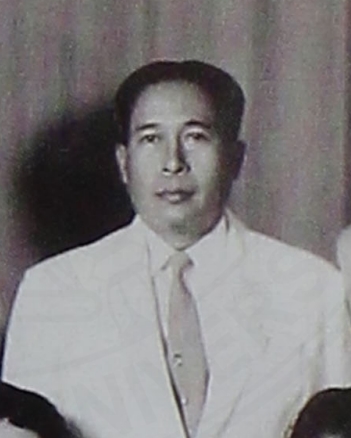
เสม พริ้งพวงแก้ว

| name = เสม พริ้งพวงแก้ว
| image = เสม พริ้งพวงแก้ว.jpg
| honorific-prefix = ศาสตราจารย์ นายแพทย์
| honorific-suffix = เครื่องราชอิสริยาภรณ์อันเป็นที่เชิดชูยิ่งช้างเผือก|ม.ป.ช., เครื่องราชอิสริยาภรณ์อันมีเกียรติยศยิ่งมงกุฎไทย|ม.ว.ม., ทุติยจุลจอมเกล้าวิเศษ|ท.จ.ว.
| order = รัฐมนตรีว่าการกระทรวงสาธารณสุขของไทย|รัฐมนตรีว่าการกระทรวงสาธารณสุข
| term_start = 11 กุมภาพันธ์ พ.ศ. 2523
| term_end = 3 มีนาคม พ.ศ. 2523
| primeminister = เกรียงศักดิ์ ชมะนันทน์
| predecessor = บุญสม มาร์ติน
| successor = ทองหยด จิตตวีระ
| term_start2 = 11 มีนาคม พ.ศ. 2524
| term_end2 = 19 มีนาคม พ.ศ. 2526
| primeminister2 = พลเอกเปรม ติณสูลานนท์
| predecessor2 = ทองหยด จิตตวีระ
| successor2 = มารุต บุนนาค
| birth_place = กรุงเทพมหานคร
| death_place = โรงพยาบาลราชวิถี กรุงเทพมหานคร
| religion = พุทธ
ศาสตราจารย์ นายแพทย์ เสม พริ้งพวงแก้ว (31 พฤษภาคม พ.ศ. 2454 — 8 กรกฎาคม พ.ศ. 2554) อดีตรัฐมนตรีว่าการกระทรวงสาธารณสุขของไทย|รัฐมนตรีว่าการกระทรวงสาธารณสุข พ.ศ. 2523, พ.ศ. 2524 - 2526 รายนามรัฐมนตรีว่าการกระทรวงสาธาณสุขอดีต-ปัจจุบัน เว็บไซต์ทางการกระทรวงสาธาณสุข ("") และอดีตรัฐมนตรีช่วยว่าการกระทรวงสาธารณสุขของไทย|รัฐมนตรีช่วยว่าการกระทรวงสาธารณสุขหลายสมัย เป็นนายแพทย์ผู้บุกเบิกการแพทย์ชนบท และการแพทย์สมัยใหม่ ผู้ร่วมจัดทำแผนสาธารณสุขแห่งชาติ
== ประวัติ ==
เสม เกิดที่บ้านแถวถนนรองเมือง ซอย 4 (ปัจจุบันเรียกซอย 1) เขตปทุมวัน|อำเภอปทุมวัน จังหวัดพระนคร ในขั้นปฐมศึกษาเรียนที่โรงเรียนวัดบรมนิวาส และเข้าเรียนต่อระดับมัธยมที่โรงเรียนเทพศิรินทร์ จนจบชั้นมัธยมศึกษาชั้นปีที่ 8 ในระหว่างเรียน นายเสมได้รับทุนการเรียนประเภทหมั่นเรียนมาโดยตลอด
เมื่อจบชั้นมัธยมปีที่ 8 แล้ว โดยความช่วยเหลือของมูลนิธิร็อกเกอะเฟลเลอร์|มูลนิธิร็อกกีเฟลเลอร์ นายเสมได้เข้าศึกษาในคณะแพทยศาสตร์และศิริราชพยาบาล จุฬาลงกรณ์มหาวิทยาลัย (ปัจจุบันคือคณะแพทยศาสตร์ศิริราชพยาบาล มหาวิทยาลัยมหิดล) ได้รับปริญญาแพทยศาสตรบัณฑิต เมื่อ ปี พ.ศ. 2478 หลังจบการศึกษาแพทย์ปริญญาแล้ว เสมได้มีโอกาสไปศึกษาต่อในประเทศสหรัฐอเมริกา อังกฤษ และประเทศเยอรมนี นอกจากนี้ยังได้ไปร่วมประชุมและดูงานในประเทศต่าง ๆ ทั้งในสหรัฐอเมริกา บราซิล สวิตเซอร์แลนด์ รัสเซีย ญี่ปุ่น อินโดนีเซีย ออสเตรีย นิวซีแลนด์รวมทั้งสาธารณรัฐประชาชนจีน และเสมยังได้ศึกษาด้านทันตกรรม เพิ่มเติมจากศาสตราจารย์สี สิริสิงห์ เกี่ยวกับการปฏิบัติงานในชนบทได้ด้วย
เสมสมรสกับ แฉล้ม พริ้งพวงแก้ว พยาบาลคู่ชีวิตที่อยู่ร่วมทุกข์ร่วมสุขกันมามากกว่า 70 ปี มีบุตรชายด้วยกัน 3 คน และบุตรหญิง 2 คน หนึ่งในนั้นคือ ชัชวาลย์ พริ้งพวงแก้ว สถาปนิกดีเด่นของสมาคมสถาปนิกสยาม เจ้าของผู้ก่อตั้งบริษัทดีไซน์ 103 ที่มีชื่อเสียง โดยแฉล้มถึงแก่อนิจกรรมด้วยโรคชราเมื่อปี พ.ศ. 2549
=== ถึงแก่อนิจกรรม ===
นายแพทย์เสม ถึงแก่อนิจกรรม เมื่อเวลาประมาณ 05.30 น.ในวันที่ 8 กรกฎาคม พ.ศ. 2554 ที่โรงพยาบาลราชวิถี สิริอายุรวม 100 ปี 1 เดือน 8 วัน จากการติดเชื้อในกระแสเลือด มีภาวะช็อก และไตวาย
== การทำงาน ==
หลังจบการศึกษาด้านการแพทย์ ในปี พ.ศ. 2478 เสมได้ออกไปปฏิบัติงานในต่างจังหวัด โดยไปจัดตั้งโรงพยาบาลเอกเทศขึ้นที่อำเภออัมพวา จังหวัดสมุทรสงคราม เพื่อต่อสู้กับการระบาดของโรคอหิวาตกโรคจนโรคสงบลง ในปีต่อมาก็ได้ย้ายไปดำรงตำแหน่งผู้อำนวยการโรงพยาบาลเทศบาลนครสวรรค์ เป็นเวลา 2 ปี และได้เริ่มงานศัลยกรรมและงานทันตกรรมเป็นครั้งแรกในชนบท
=== ชีวิตการทำงานในเชียงราย ===
ช่วงชีวิตที่สมบุกสมบันและลำบากที่สุดในการทำงานของเขาคือที่ จังหวัดเชียงราย เมื่อย้ายมาประจำที่จังหวัดเชียงรายเมื่อ พ.ศ. 2480 ก็ต้องมารณรงค์ร่วมกับข้าหลวงประจำจังหวัดคือ พระพนมนครานุรักษ์ และกรมการจังหวัด รวมทั้งธรรมการจังหวัด คือ บ. บุญค้ำ เพื่อนร่วมงานบุกเบิกซึ่งต่อมาเขาได้ช่วยชีวิตไว้ระหว่างสงคราม ร่วมกับพ่อค้าประชาชนร่วมกันบริจาคเงินสร้างโรงพยาบาลประจำจังหวัดจนเป็นผลสำเร็จ แม้จะใช้เวลามากกว่า 10 ปี โรงพยาบาลประจำจังหวัดเชียงรายจึงได้รับการตั้งชื่อว่า “โรงพยาบาลเชียงรายประชานุเคราะห์” ซึ่งสร้างโดยเงินบริจาคของประชาชนทั้งสิ้น
เชียงราย เมื่อ 70 ปีก่อนนั้นขาดแคลนนายแพทย์มาก บ้านเมืองและโครงสร้างพื้นฐานก็ยังไม่พร้อม ข้าราชการ โดยเฉพาะคณะกรมการจังหวัดในสมัยนั้นจึงต้องร่วมมือกันทำงานอย่างไม่เห็นแก่เหน็ดเหนื่อย โดยเฉพาะในช่วงสงครามมหาเอเชียบูรพาระหว่าง พ.ศ. 2484-พ.ศ. 2488 เสมต้องทำงานอย่างหนักเป็นพิเศษเนื่องจากเป็นนายแพทย์ที่ทุกคนต้องพึ่งพา แม้กระนั้น เขาก็ยังสามารถวางรากฐานด้านการแพทย์และสาธารณสุขไว้มากพอสรุปได้ดังนี้
* ทำหน้าที่เป็นแพทย์ผู้ปกครองโรงพยาบาลและผู้อำนวยการคนแรกของโรงพยาบาลเชียงรายประชานุเคราะห์
* ร่วมมือกับสาธารณสุขจังหวัด สร้างนิคมโรคเรื้อนแม่ลาว ตำบลธารทอง อำเภอพาน ด้วยที่ดิน 1,000 ไร่
* เริ่มการรักษาโรคทางศัลยกรรมชนบทกับโรคนิ่วในทางเดินปัสสาวะ โรคคอพอกในประชาชน ซึ่งเป็นกันถึงร้อยละ 50 ของประชากร
* เริ่มการป้องกันโรคคอพอกในจังหวัดเชียงรายโดยการให้ไอโอดีนในหญิงตั้งครรภ์และในเด็ก ทำการสำรวจไอโอดีนในน้ำ ผัก และอาหารและสร้างอาสาสมัครสาธารณสุขในหมู่บ้านเพื่อการให้ไอโอดีน
* สร้างเจ้าหน้าที่เสนารักษ์จากกองทัพให้เป็นผู้ช่วยในการผสมยาต่าง ๆ เพราะไม่มีเภสัชกร รวมทั้งสร้างให้เป็นเจ้าหน้าที่ช่วยในห้องผ่าตัด และในการเป็นผู้ให้ยาระงับความรู้สึกด้วยการดมทางจมูก
* จัดสร้างตึกสูติกรรม นรีเวชกรรม ให้แม่มาคลอดบุตรในโรงพยาบาลเพื่อความปลอดภัย
* สร้างตึก พนม นครานุรักษ์ สำหรับเป็นอาคารสงฆ์อาพาธแยกจากประชาชน
* เริ่มการให้บริการทางทันตกรรมในชนบทแก่นักเรียนและประชาชนทั่วไป
* ชักชวนคหบดีในตลาดบริจาคเงินสร้างตึกผ่าตัดโดยเฉพาะ รวมทั้งบริษัทยาสูบอังกฤษ-อเมริกันที่ให้ทุนสร้างอาคารผู้ป่วยพิเศษ และผู้ป่วยทั่วไป
* สร้างอาคารสำหรับรังสีวิทยาด้วยเงินทุนของโรงพยาบาลและได้ขอให้เทศบาลเมืองเชียงรายสนับสนุนสร้างอาคารครัว โรงซักฟอก และสถานที่เก็บศพ
==== ธนาคารเลือดแห่งแรกและการสาธารณสุขขั้นมูลฐานของเชียงราย ====
เมื่อ พ.ศ. 2493 เสมได้จัดตั้งธนาคารเลือดขึ้นเป็นแห่งแรกของประเทศไทยที่จังหวัดเชียงราย ได้จัดทำสถานีอนามัยที่มีบุคลากรที่ได้รับการฝึกอบรมแล้วไปทำหน้าที่ให้บริการสาธารณสุขขั้นมูลฐานเป็นครั้งแรกที่กิ่งอำเภอแม่สาย อำเภอเทิง อำเภอเชียงของและอำเภอพะเยา และจัดให้เจ้าหน้าที่ของโรงพยาบาลออกเยี่ยมประชาชนในวันอาทิตย์และวันหยุดราชการ
=== กิจกรรมทางการแพทย์ในระหว่างสงคราม ===
นอกจากการปฏิบัติราชการยามปกติแล้ว ในช่วงกรณีพิพาทอินโดจีน|สงครามอินโดจีน เสมได้ร่วมปฏิบัติการกรณีพิพาทอินโดจีน|สงครามเรียกร้องดินแดนคืน พ.ศ. 2483 มีการทดลองใช้น้ำมะพร้าว|มะพร้าวอ่อนช่วยชีวิตผู้ขาดน้ำในป่าลึกระหว่างสงครามโลกครั้งที่ 2 มีการศึกษาต้นกาสามปีก ("Vitex peduncularis") ในการรักษาโรคไข้จับสั่นในทหารและพลเรือน การศึกษาต้นโมกหลวง ("Holarrhena pubescens") ในการรักษาโรคบิดมีตัว (amoebic dysentery) ในทหารและพลเรือน การเตรียมควินินไฮโดรคลอไรด์รักษาไข้จับสั่นขึ้นสมอง และการเตรียม morphine ใช้ในโรงพยาบาล
== ช่วงกลางแห่งชีวิต-การย้ายเข้ากรุงเทพฯ ==
เสมเป็นที่รู้จักและเป็นที่เคารพนับถือของชาวเชียงรายอย่างหาที่เปรียบได้ยาก ความมุมานะและความคิดริเริ่มต่าง ๆ ทำให้เชียงรายมีความเจริญด้านการแพททย์มากขึ้น จึงนับเป็นข้าราชการที่มีความสามารถสูงผู้หนึ่ง ดังนั้น ในปี พ.ศ. 2494 กระทรวงสาธารณสุข (ประเทศไทย)|กระทรวงสาธารณสุขโดยกรมการแพทย์ออกคำสั่งย้ายเสมจากโรงพยาบาลเชียงรายประชานุเคราะห์มาเป็นผู้อำนวยการโรงพยาบาลหญิง หน้าอนุสาวรีย์ชัยสมรภูมิ พญาไท (ปัจจุบัน คือ โรงพยาบาลราชวิถี) และได้ดำรงตำแหน่งต่าง ๆ เป็นลำดับ ได้แก่ เป็นผู้อำนวยการโรงเรียนพยาบาลผดุงครรภ์ เป็นผู้แทนรัฐบาลไทยร่วมมือกับรัฐบาลสหรัฐอเมริกาให้การช่วยเหลือทางการแพทย์และการสาธารณสุขทั่วประเทศ รวมทั้งมหาวิทยาลัยแพทย์ ได้ติดต่อรัฐบาลสหรัฐอเมริกาขอผู้เชี่ยวชาญทางโลหิตวิทยาศึกษาโรค Thalassemia ในประเทศไทย ได้ร่วมสร้างผลงานจนได้เป็นศาสตราจารย์ไทยที่เป็นผู้ชำนาญการในโรคนี้จนปัจจุบันรู้จักกันทั่วโลก มีการจัดคณะแพทย์และพยาบาลมาช่วยพัฒนาการปฏิบัติการทางด้านศัลยกรรมที่โรงเรียนแพทย์ และร่วมมือกับ ศาสตราจารย์เบน ไอซแมนส์ แต่งตำราศัลยศาสตร์ทั่วไปด้วยเงินทุน M.S.A.
ในปี พ.ศ. 2494 เริ่มจัดตั้งธนาคารเลือดแห่งแรกในพระนครโดยได้รับการสนับสนุนจากองค์การ M.S.A. สหรัฐอเมริกา ทำให้ประเทศไทยมีเลือดให้ผู้ป่วยเป็นชนิดเลือดสดและน้ำเหลืองแห้งทั้งแข็งและเป็นผง ส่งให้โรงพยาบาลทั้งในพระนครและต่างจังหวัด ได้เปิดการอบรมเจ้าหน้าที่พยาบาลเป็นผู้ชำนาญในการถ่ายเลือด โดยศึกษา 1 ปี ในตำแหน่งชั้นตรี พร้อมกับผลิตตำราเพื่อตั้งและบริหารธนาคารเลือดในโรงพยาบาลต่าง ๆ ในพระนครและชนบท จากนั้นได้จัดตั้งโรงเรียนพยาบาลวิสัญญีทางการให้ยาระงับความรู้สึกทั่วประเทศไทย เริ่มตั้งแต่ปีนี้ ศึกษาเป็นเวลา 1 ปี ได้ตำแหน่งชั้นตรี มีการสร้างตำราวิสัญญีพยาบาลเป็นคู่มือในการศึกษาจนถึงปัจจุบันเป็นรุ่นที่ 44 มีผู้สำเร็จการศึกษาจำนวนพันกว่ารายทำงานในโรงพยาบาลต่าง ๆ ในปัจจุบัน กิจการการสอนการอบรมทางประสบการณ์ได้เพิ่มความเข้มข้นขึ้นในปี พ.ศ. 2499 เป็นต้นมา
ต่อมา พ.ศ. 2494 – พ.ศ. 2503 ก่อตั้งโรงเรียนพยาบาลผดุงครรภ์ กรมการแพทย์ เริ่มต้นที่โรงพยาบาลกลาง โดยอธิบดีกรมการแพทย์ เมื่อ พ.ศ. 2489 หลังสงครามโลกครั้งที่ 2 โดย พันโทนิตย์ เวชวิศิษฎ์ (หลวงเวชวิศิษฎ์) ผู้เชิญ มณี สหัสสานนท์ แห่งโรงพยาบาลศิริราช มาเป็นอาจารย์ผู้ปกครอง กิจการได้เจริญก้าวหน้าเมื่อย้ายโรงเรียนมาอยู่ในบริเวณโรงพยาบาลหญิง ได้มีการส่งครูพยาบาลไปเรียนต่างประเทศ จากนั้นในปี พ.ศ. 2497 รัฐบาลออสเตรเลีย โดย Lord Casey ข้าหลวงใหญ่รัฐบาล ออสเตรเลียเชิญไปหารือด้านการแพทย์และการสาธารณสุขของประเทศ แล้วจัดรถพยาบาลจำนวน 78 คัน ให้ทุกโรงพยาบาลในประเทศ ใน พ.ศ. 2504

=== กำเนิดโรงพยาบาลหญิงและโรงพยาบาลเด็ก ===
พ.ศ. 2496 – 2500 กรมการแพทย์ ได้เสนอให้เร่งสร้างโรงพยาบาลหญิงและโรงพยาบาลเด็ก และวิทยาลัยพยาบาลผดุงครรภ์ ทำให้ประชาชนทั่วประเทศมีโรงพยาบาลประจำจังหวัด เพื่อบำบัดทุกข์บำรุงสุข มีโอกาสได้รับบริการทั่วหน้าได้ เนื่องจากโรงพยาบาลหญิงมีเด็กคลอดวันละ 50 – 70 คน เด็กจำนวน 20,000 คน คลอดที่โรงพยาบาลแห่งนี้ทุกปี เด็กคลอดมีทั้งเด็กมีร่างกายปกติและมีร่างกายพิการ ทางราชการจึงเห็นความจำเป็นในการจัดตั้งโรงพยาบาลเด็กขึ้นในพื้นที่ 20 ไร่ ติดกับโรงพยาบาลหญิง เพื่อศึกษาและให้บริการแก่ประชาชนวัยเด็กที่มีความสำคัญต่อชาติเมื่อ พ.ศ. 2497 ในปี พ.ศ. 2500 ประชากรเด็กเพิ่มปีละ 3.3 ในร้อยคน รัฐบาลเห็นความสำคัญในการให้บริการแก่เด็กไทย โดยนอกจาการสร้างโรงพยาบาลเด็กแล้วก็สร้างสถานอนุเคราะห์เด็กที่บ้านราชวิถีขึ้นด้วย
=== การฝึกแพทย์ประจำบ้าน ===
จำนวนแพทย์ที่มีความรู้เรื่องเด็กมีความจำเป็น โรงพยาบาลเด็กด้วยความร่วมมือของ W.H.O. ได้จัดการอบรมแพทย์โรคเด็กขึ้นใน พ.ศ. 2500 เป็นการฝึกแพทย์ประจำบ้าน (Residency Training) ขึ้นในประเทศไทย ใช้เวลาเรียนติดต่อกันอีก 3 ปี เป็นต้นมาจนปัจจุบัน

=== การจดทะเบียนและเวชเบียน ===
พ.ศ. 2497 W.H.O. องค์การอนามัยโลกเห็นความสำคัญของระบบการจัดเก็บข้อมูลต่าง ๆ จึงส่ง ศาสตราจารย์ ดร. วู๊ดบิวรี (Prof. Woodbury Ph.D.) ผู้เชี่ยวชาญทางการสถิติที่ปฏิบัติงานติดตามผู้ป่วยและผู้เสียชีวิต ณ เมืองฮิโรชิมา ประเทศญี่ปุ่น ภายหลังการทิ้งระเบิดปรมาณู ที่ทำและติดตามทะเบียนผู้ป่วยที่ถูกแสงและมีชีวิตอยู่จนเป็นผลดีต่อทางราชการ ให้มาเป็นผู้ริเริ่มจัดการเวชเบียนผู้ป่วยขึ้นเป็นแห่งแรกที่โรงพยาบาลเด็ก โดยใช้เครื่อง IBM เป็นครั้งแรกในประเทศไทย จนเป็นแบบอย่างจนถึงปัจจุบัน โรงพยาบาลเด็กได้จัดส่งนายแพทย์ไทยไปเรียนในประเทศสหรัฐอเมริกาจนได้ปริญญาเอกทางนี้มาทำงานในประเทศ โดยเริ่มที่โรงพยาบาลรามาธิบดี
=== การสร้างโรงพยาบาลประจำจังหวัดและการตั้งวิทยาลัยศัลยแพทย์นานาชาติ ===
* ภายใน 4 ปีรัฐบาลสามารถสร้างโรงพยาบาลประจำจังหวัดได้ครบทุกจังหวัด
* พ.ศ. 2497 ได้จัดตั้งสมาคมศัลยแพทย์นานาชาติแห่งประเทศไทย (International College of Surgeons – Thai) ทำให้ศัลยแพทย์ทั่วโลกได้รู้จักการเรียนและปฏิบัติงานทางศัลยกรรมในประเทศดีพอที่จะส่งศัลยแพทย์ไปศึกษาวิชาศัลยกรรมในต่างประเทศได้สะดวกยิ่งขึ้น
* ประเทศไทยเป็นสมาชิกอยู่ในสมาคม International Society of Surgery ซึ่งเป็นสมาคมศัลยกรรมที่เก่าแก่ที่สุดของโลก ทำให้ศัลยแพทย์ทั่วไปในโลกเข้าใจขีดการปฏิบัติงานและการฝึกอบรมศัลยแพทย์ไทยดียิ่งขึ้น
* เปิดการประชุมและสัมมนาทางวิชาการระหว่างประเทศ เริ่มขึ้นต่อเนื่องมาจนปัจจุบัน
=== เวชสารการแพทย์และผลงานอื่น ๆ ===
* จัดทำหนังสือทางวิชาการเป็นนิตยสาร “เวชสารการแพทย์”
* พ.ศ. 2505 ได้ทำการผ่าตัดเด็กฝาแฝดไทยในเวลา 10 ปี ได้เป็นผลสำเร็จที่เป็นแฝดสยาม (Siamese Twin) จำนวน 5 คู่
* ได้ทำการศึกษาฝาแฝดไทยคู่แรก นายอิน-นายจันทร ผู้ใช้นามว่า Buncker อยู่ในประเทศสหรัฐอเมริกา เมื่อ 100 กว่าปีมาแล้ว
== ปัจฉิมวัย-การเป็นแพทย์เวชปฏิบัติส่วนตัว ==
การปฏิบัติวิชาชีพแพทย์ทั้งในภูมิภาคและในกรุงเทพฯ ที่ได้ปฏิบัติอย่างต่อเนื่องมานานทำให้เสมตัดสินใจออกจากราชการมา เป็นแพทย์เวชปฏิบัติทั่วไปเป็นเวลา 10 ปี (พ.ศ. 2506 – พ.ศ. 2516) โดยมีสำนักงานอยู่ที่ เลขที่ 103 ถนนสุขุมวิท ระหว่างซอย 5 และซอย 7 โดยแบ่งพื้นที่ชั้นบนให้บุตรชายที่เป็นสถาปนิกใช้เป็นสำนักงานออกแบบ ซึ่งต่อมาได้เจริญรุ่งเรืองในชื่อของ “บริษัทดีไซน์ 103” ที่มีชื่อเสียงในปัจจุบัน และในช่วงนี้เอง เขาก็ยังได้ใช้ชีวิตในปัจฉิมวัยทำคุณประโยชน์แก่สังคมอย่างมากมาย ทั้งด้านการแพทย์ การสาธารณสุข การศึกษาและการเมือง อาทิ
=== งานการเมือง ===
นายแพทย์เสม ได้รับแต่งตั้งเป็นรัฐมนตรีช่วยว่าการกระทรวงสาธารณสุข (ประเทศไทย)|กระทรวงสาธารณสุข 2 สมัย สมัยรัฐบาลของนายสัญญา ธรรมศักดิ์ เป็นนายกรัฐมนตรีไทย|นายกรัฐมนตรี ได้มีการจัดโครงสร้างใหม่ในกระทรวงสาธารณสุขและการกระจายอำนาจโดยความเห็นชอบของสภานิติบัญญัติแห่งชาติ (ประเทศไทย) พ.ศ. 2515|สภานิติบัญญัติแห่งชาติ มีการจัดทำแผนสาธารณสุขแห่งชาติด้วยความร่วมมือของ องค์การอนามัยโลก|W.H.O. และสภาพัฒนาการเศรษฐกิจ และต่อมาในปี พ.ศ. 2517 ได้เป็นรัฐมนตรีว่าการกระทรวงสาธารณสุขของไทย|รัฐมนตรีว่าการกระทรวงสาธารณสุข สมัยรัฐบาลของพลเอกเกรียงศักดิ์ ชมะนันทน์|เกรียงศักดิ์ ชมะนันท์ เป็นนายกรัฐมนตรี พระบรมราชโองการ ประกาศ รัฐมนตรีลาออก ให้รัฐมนตรีพ้นจากตำแหน่ง และแต่งตั้งรัฐมนตรี (จำนวน ๓๗ ราย) และรัฐบาลของพลเอก เปรม พระบรมราชโองการ ประกาศ รัฐมนตรีลาออก ให้รัฐมนตรีพ้นจากตำแหน่งและตั้งรัฐมนตรี (ปรับปรุงคณะรัฐมนตรีในสมัยพลเอก เปรม ติณสูลานนท์ เป็นนายกรัฐมนตรี จำนวน ๒๖ ราย)
นายแพทย์เสม ได้รับแต่งตั้งเป็นที่ปรึกษารัฐประหารในประเทศไทย พ.ศ. 2519|คณะปฏิรูปการปกครองแผ่นดิน เป็นวุฒิสภาไทย|สมาชิกวุฒิสภา เป็นประธานกรรมการสาธารณสุขและสิ่งแวดล้อม และเป็นรัฐมนตรีว่าการกระทรวงสาธารณสุข 2 สมัย สมัยรัฐบาล ฯพณฯ พลเอกเปรม ติณสูลานนท์ ได้มีการผลักดันให้มีการสร้างโรงพยาบาลประจำอำเภอ จำนวน 660 แห่ง สนับสนุนหลักการ “สุขภาพดีทั่วหน้าในปี 2543” (Health for all by the year 2000) สนับสนุนหลัก 10 ประการของการสาธารณสุขมูลฐานให้สุขภาพดีทั่วหน้าในปี 2543 และมีการจัดทำ จ.ป.ฐ. ความจำเป็นพื้นฐาน 8 ตัว ให้สำนักงานสภาพัฒนาการเศรษฐกิจและสังคมแห่งชาติ|สภาพัฒนาการเศรษฐกิจและสังคมใช้เป็นหลัก
== เกียรติยศ ==
=== เครื่องราชอิสริยาภรณ์ ===
ราชกิจจานุเบกษา, แจ้งความสำนักนายกรัฐมนตรี เรื่อง พระราชทานเครื่องราชอิสริยาภรณ์ , เล่ม ๙๙ ตอนที่ ๑๘๔ ง ฉบับพิเศษ หน้า ๓๘, ๑๗ ธันวาคม ๒๕๒๕
ราชกิจจานุเบกษา, แจ้งความสำนักนายกรัฐมนตรี เรื่อง พระราชทานเครื่องราชอิสริยาภรณ์, เล่ม ๙๘ ตอนที่ ๒๐๖ ง ฉบับพิเศษ หน้า ๔๑, ๑๗ ธันวาคม ๒๕๒๔
ราชกิจจานุเบกษา, แจ้งความสำนักนายกรัฐมนตรี เรื่อง พระราชทานเครื่องราชอิสริยาภรณ์, เล่ม ๙๘ ตอนที่ ๗๒ ง ฉบับพิเศษ หน้า ๔, ๑๓ พฤษภาคม ๒๕๒๔
ราชกิจจานุเบกษา, แจ้งความสำนักนายกรัฐมนตรี เรื่อง พระราชทานเหรียญชัยสมรภูมิ, เล่ม ๑๐๒ ตอนที่ ๑๗๔ ง ฉบับพิเศษ หน้า ๓๑๐, ๒๒ พฤศจิกายน ๒๕๒๘
ราชกิจจานุเบกษา, แจ้งความสำนักนายกรัฐมนตรี เรื่อง พระราชทานเหรียญจักรมาลาและเหรียญจักรพรรดิมาลา, เล่ม ๗๘ ตอนที่ ๑๐๔ ง ฉบับพิเศษ หน้า ๘๔๐, ๑๕ ธันวาคม ๒๕๐๔
ราชกิจจานุเบกษา, แจ้งความสำนักนายกรัฐมนตรี เรื่อง พระราชทานเหรียญรัตนาภรณ์, เล่ม ๑๐๑ ตอนที่ ๑๘๖ ง ฉบับพิเศษ หน้า ๒๑, ๑๔ ธันวาคม ๒๕๒๗
=== ปริญญาดุษฎีบัณฑิตกิตติมศักดิ์ ===
นายแพทย์เสม ได้รับพระราชทานปริญญาดุษฎีบัณฑิตกิตติมศักดิ์ จากมหาวิทยาลัยต่าง ๆ ได้แก่
* แพทยศาสตรดุษฎีบัณฑิตกิตติมศักดิ์ มหาวิทยาลัยมหิดล
* แพทยศาสตรดุษฎีบัณฑิตกิตติมศักดิ์ จุฬาลงกรณ์มหาวิทยาลัย
* สาธารณสุขศาสตรดุษฎีบัณฑิตกิตติมศักดิ์ มหาวิทยาลัยมหิดล
* แพทยศาสตรดุษฎีบัณฑิตกิตติมศักดิ์ มหาวิทยาลัยสงขลานครินทร์
* สังคมศาสตรดุษฎีบัณฑิตกิตติมศักดิ์ มหาวิทยาลัยมหิดล
=== หนังสือที่รำลึก ===
* มูลนิธิสาธารณสุขแห่งชาติและองค์การอนามัยโลก จัดพิมพ์หนังสือ “เกียรติประวัติแพทย์ไทย ฝากไว้ให้ชนรุ่นหลัง ชีวิตและงานของนายแพทย์เสม พริ้งพวงแก้ว” (สิงหาคม 2537)
* โรงพยาบาลเชียงรายประชานุเคราะห์ จัดพิมพ์หนังสือเสม พริ้งพวงแก้ว ในโอกาสครบ 60 ปี ของโรงพยาบาลเชียงรายประชานุเคราะห์ เพื่อประโยชน์ของประชาชนจังหวัดเชียงรายและจังหวัดใกล้เคียง
* หนังสือที่ระลึกพิธีเปิดอาคารอัมพวา จังหวัดสมุทรสงคราม 27 สิงหาคม 2540 นายประกอบ ดำริชอบ นายอำเภออัมพวา กล่าวถึงผลงานของเสมที่สร้างโรงพยาบาลเอกเทศ พ.ศ. 2478
=== บุคคลดีเด่น ===
* พ.ศ. 2526 - พ่อตัวอย่าง
* พ.ศ. 2532 - เหรียญ Health for All จาก W.H.O.
* พ.ศ. 2534 - โล่ Asia Pacific Consortium as Physician Teacher Innovator
* พ.ศ. 2534 - บุคคลดีเด่นแห่งชาติด้านพัฒนาสังคม
* พ.ศ. 2535 - บุคคลดีเด่นด้านสาธารณสุข และสมาชิกกิตติมศักดิ์สโมสรโรตารี่แห่งประเทศไทย
* พ.ศ. 2540 - รางวัลประกาศเกียรติคุณ “คนดีศรีสยาม” จาก สมาคมอุตสาหกรรมผลิตภัณฑ์คอนกรีตไทย
== อ้างอิง ==
== แหล่งข้อมูลอื่น ==
* กินอยู่อย่างไทยให้สุขภาพดี
* มองอนาคตกับพ่อเสม
* สืบสายธารตำนานนักอุดมคติ
* เรียบเรียงและสรุปจากประวัติและผลงานของเสม พริ้งพวงแก้ว พ.ศ. 2550
หมวดหมู่:รัฐมนตรีว่าการกระทรวงสาธารณสุขไทย
หมวดหมู่:แพทย์ชาวไทย
หมวดหมู่:ราษฎรอาวุโส
หมวดหมู่:ผู้ได้รับเครื่องราชอิสริยาภรณ์ ม.ป.ช.
หมวดหมู่:ผู้ได้รับเครื่องราชอิสริยาภรณ์ ม.ว.ม.
หมวดหมู่:ผู้ได้รับเครื่องราชอิสริยาภรณ์ ท.จ.ว.
หมวดหมู่:ผู้ได้รับเหรียญจักรพรรดิมาลา
หมวดหมู่:บุคคลจากโรงเรียนเทพศิรินทร์
หมวดหมู่:ชาวไทยที่มีอายุเกิน 100 ปี
หมวดหมู่:บุคคลจากคณะแพทยศาสตร์และศิริราชพยาบาล จุฬาลงกรณ์มหาวิทยาลัย
หมวดหมู่:ข้าราชการพลเรือนชาวไทย
หมวดหมู่:ผู้ได้รับปริญญากิตติมศักดิ์จากจุฬาลงกรณ์มหาวิทยาลัย